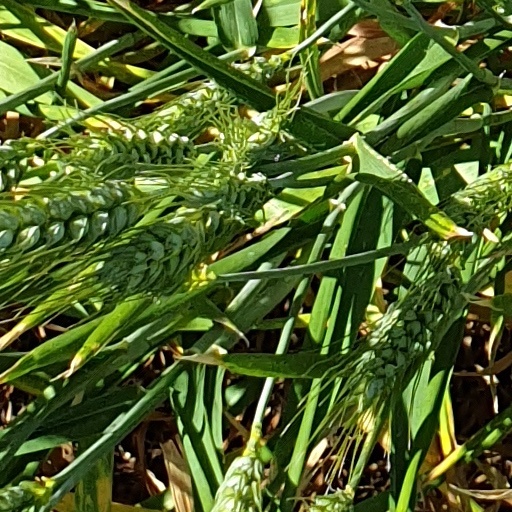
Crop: wheat